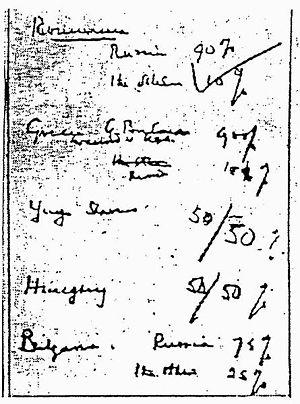
La campagne du Dodécanèse, durant la Seconde Guerre mondiale, est une tentative des Alliés pour prendre les îles italiennes du Dodécanèse, dans la Mer Égée, afin de s'en servir comme bases avancées contre les troupes de l'Axe occupant les Balkans. La défaite des Alliés mène à l'occupation des îles du Dodécanèse par le Troisième Reich. Elle a coûté aux Alliés de lourdes pertes en hommes et en navires. Les opérations dans le secteur, du 8 septembre au 22 novembre 1943, constituent une des dernières grandes victoires de l'Allemagne nazie.
Les Grecs de Roumanie forment l’une des minorités nationales légalement reconnues de ce pays.
Carlisme désigne, dans l'histoire de la Roumanie, le mouvement du « Front de la Renaissance nationale » qui réclame, à la fin des années 1920, le remplacement sur le trône du jeune Michel Iᵉʳ, encore enfant, par son père : le futur Carol II. Ce mouvement légitimiste, anti-parlementaire et autoritaire critique les autres partis politiques jugés corrompus et facteurs de désunion face aux extrémismes nationaliste et communiste, et rencontre un large écho dans la classe moyenne, alors que les mouvements plus extrémistes séduisent davantage la jeunesse. Huit ans après le retour du roi en 1930, le mouvement carliste favorise l'instauration, dans le royaume de Roumanie, d'une « dictature royale » qui dure de 1938 à 1940 et entre en état de quasi-guerre civile avec la « Garde de fer » fasciste.
L’expression bloc de l’Est désigne l’ensemble des régimes communistes instaurés après la Seconde Guerre mondiale dans les pays d’Europe placés sous le contrôle plus ou moins direct de l’Union soviétique et situés à l’Est du Rideau de fer. D’autres désignations sont aussi utilisées, les plus courantes étant pays de l’Est ou pays satellites de l’URSS, mais aussi bloc soviétique, bloc communiste, bloc socialiste ou camp socialiste ; pour leur part, les partis communistes préféraient l’expression « démocraties populaires » visant à accréditer l’idée que ces régimes, dont la praxis était coercitive, autoritaire et répressive, permettaient mieux aux peuples d'exprimer leur souveraineté que les pays parlementaires d’Europe occidentale soumis à l’« exploitation capitaliste ».
La conférence de Yalta est une réunion des principaux responsables de l'Union soviétique, du Royaume-Uni et des États-Unis. Elle s'est tenue du 4 au 11 février 1945 dans le palais de Livadia, situé dans les environs de la station balnéaire de Yalta en Crimée. Elle a été préparée par la conférence de Malte du 31 janvier au 2 février 1945, où les Etats-Unis et le Royaume-Uni se sont concertés pour présenter un front uni à Staline sur la planification de la campagne finale contre les troupes allemandes et japonaises et sur la limitation de la progression de l'Armée rouge en Europe centrale. Les buts de la conférence de Yalta sont les suivants :
La Roumanie a participé à la Seconde Guerre mondiale du 22 juin 1941 au 9 mai 1945 : jusqu'au 22 août 1944 le régime Antonescu combat aux côtés de l'Axe tandis que deux divisions, quelques unités de la flotte et aviateurs, combattent du côté Allié ; à partir du 23 août 1944 le pays entier passe du côté des Alliés.
Dans la Seconde Guerre mondiale, le Royaume de Bulgarie adhère à l'Axe Rome-Berlin-Tokyo en mars 1941 et déclare la guerre au Royaume-Uni et aux États-Unis le 13 décembre 1941, mais pas à l'Union soviétique, et ne participe donc pas à l'invasion de l'URSS aux côtés du Troisième Reich en juin. Contre l'URSS, le roi Boris III de Bulgarie se contente simplement de laisser la Luftwaffe utiliser ses aérodromes ; c'est surtout contre la Yougoslavie et contre la Grèce que l'armée bulgare intervient aux côtés de la Wehrmacht.
La Seconde Guerre mondiale, ou Deuxième Guerre mondiale, est un conflit armé à l'échelle planétaire qui dure du 1ᵉʳ septembre 1939 au 2 septembre 1945. Ce conflit oppose schématiquement les Alliés et l’Axe.
Dans le domaine des relations internationales, une sphère d'influence est une zone ou région sur laquelle un État ou une organisation a d'importantes influences économiques, militaires, politiques ou culturelles. Le système de sphères d'influence par lequel les nations puissantes interviennent se poursuit jusqu'à nos jours.
La guerre civile grecque commença en 1946 et s'acheva en 1949. Elle est le premier exemple d'une insurrection communiste après la Seconde Guerre mondiale dans un contexte de guerre froide naissante.
Par différence de l’histoire naturelle de la péninsule, l’histoire des Balkans concerne les humains de cette région. Elle a produit de fortes convergences génétiques, culturelles et linguistiques. Cette riche histoire humaine est pourtant l’objet d’une multitude de revendications et de controverses nationalistes dues à la « balkanisation » voulue et inaugurée en 1878 par le Congrès de Berlin pour diviser la péninsule en petites puissances rivales, processus qui a fait dire à Winston Churchill : « la région des Balkans a tendance à produire plus d’histoire qu'elle ne peut en consommer ».
Le droit des peuples à disposer d'eux-mêmes, ou droit à l’autodétermination, est le principe issu du droit international selon lequel chaque peuple dispose ou devrait disposer du choix libre et souverain de déterminer la forme de son régime politique, indépendamment de toute influence étrangère. L'exercice de ce droit est en général lié à l'existence d'un État spécifique au peuple en question, État dont la pleine souveraineté est souvent envisagée comme la manifestation de la plénitude de ce droit. Il s'agit d'un droit collectif qui ne peut être mis en œuvre qu'au niveau d'un peuple. Proclamé pendant la Première Guerre mondiale, ce principe souffre de la difficulté à définir ce qu'est précisément un peuple : une ethnie ? l'ensemble des locuteurs d'une même langue ? un ensemble de citoyens partageant les mêmes aspirations, les mêmes valeurs ? Aucun texte ne définit clairement la notion de « peuple ».
La notion de trahison de l'Ouest se définit, dans une partie de l’historiographie des pays d’Europe centrale et orientale, de la Grèce, de Chypre et des pays de la Méditerranée orientale, en réaction à l’évolution de la politique étrangère des puissances occidentales.
La conférence interalliée de la Seconde Guerre mondiale qui s'est déroulée du 9 au 19 octobre 1944 est la quatrième à s'être tenue à Moscou. Comme toutes ces conférences, elle porte un nom de code, en l'occurrence « Tolstoï ». Certaines sources britanniques l'identifient comme la deuxième conférence de Moscou puisque c'est la deuxième fois que Churchill et Staline se rencontrèrent à Moscou après leur conférence de 1942.
Michel Iᵉʳ, né le 25 octobre 1921 à Sinaia et mort le 5 décembre 2017 à Aubonne, est le roi de Roumanie du 20 juillet 1927 au 8 juin 1930 puis du 6 septembre 1940 jusqu'à sa déposition le 30 décembre 1947.
L’histoire de la Roumanie, en tant qu'État moderne, ne commence réellement qu'avec la création des Principautés unies de Moldavie et de Valachie en 1859. Cependant, l'histoire des pays où évoluent les roumanophones remonte à l'Antiquité et comprend des territoires plus vastes que la Roumanie actuelle.